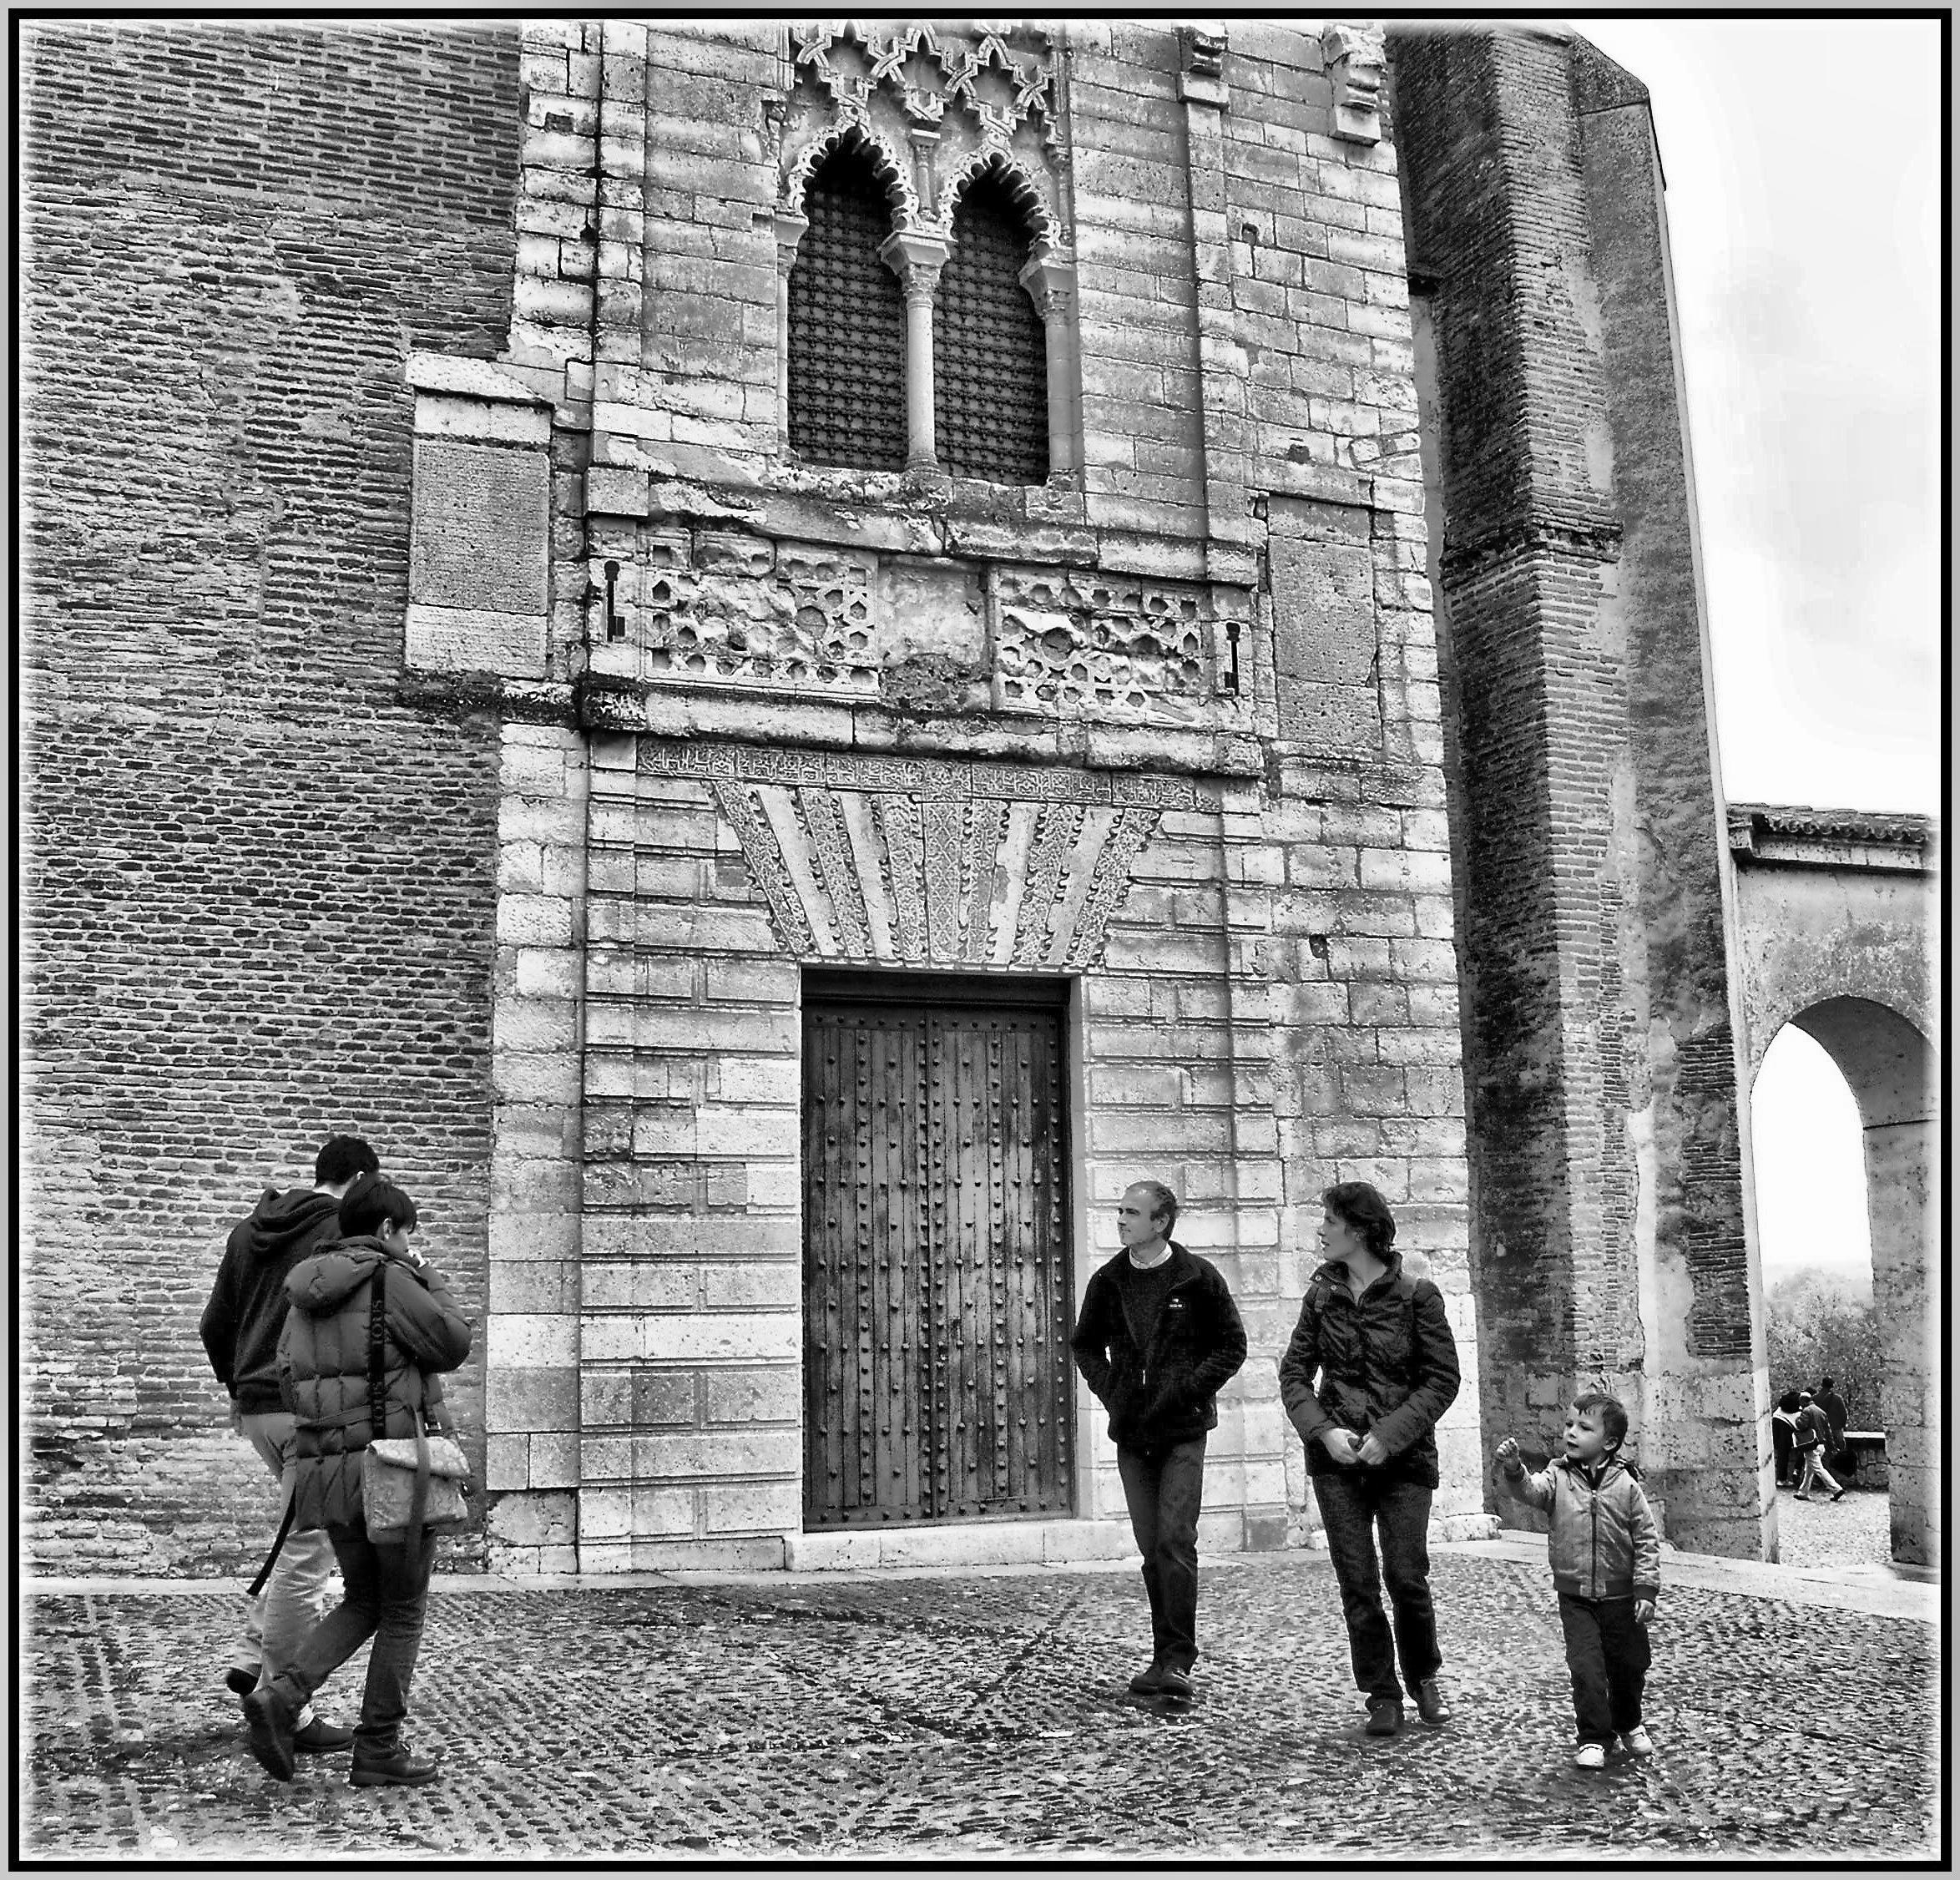
black and white, street, monument, europe, statue, arch, monochrome, bw, spain, espagne, photograph, arquitectura, europa, history, blancoynegro, espanha, image, bn, espana, arquitecture, brancoenegro, convento, mozarabe, tordesillas, castellaleon, monochrome photography, ancient history